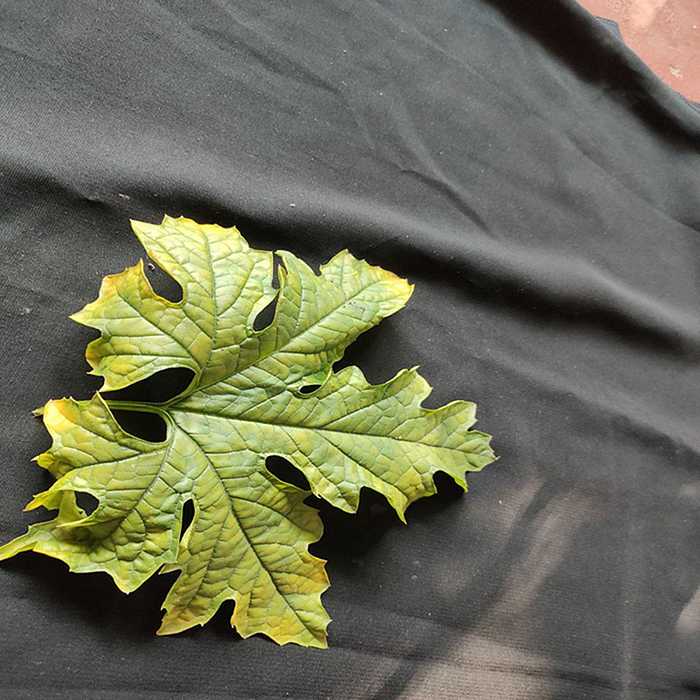
Plant: Bitter Gourd
Label: Mosaic virus